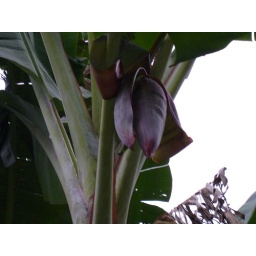
the bananas emerge above this part of the banana plant - which is, I think, the flower, a type of infloresence